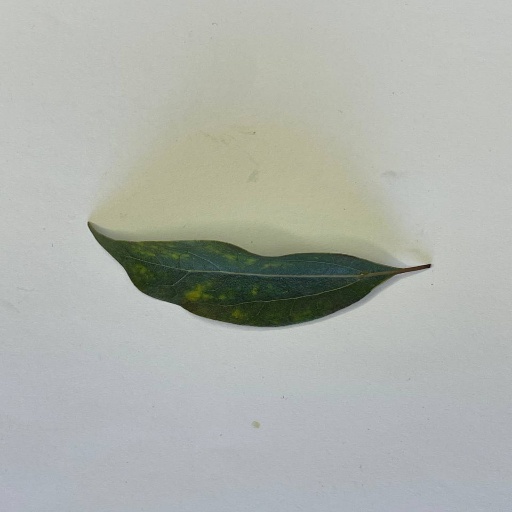
Species: Camphor
Leaf condition: Bacterial Spot